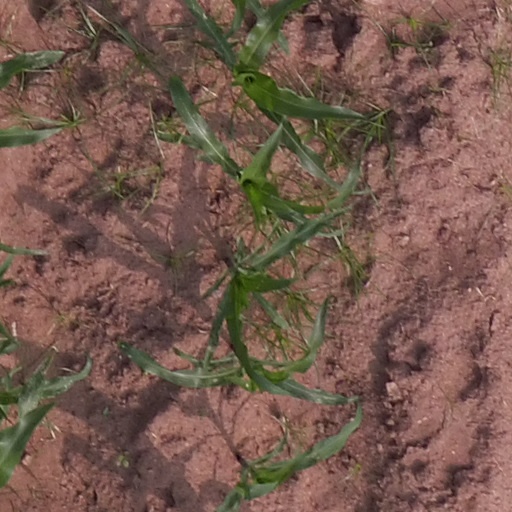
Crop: maize; corn